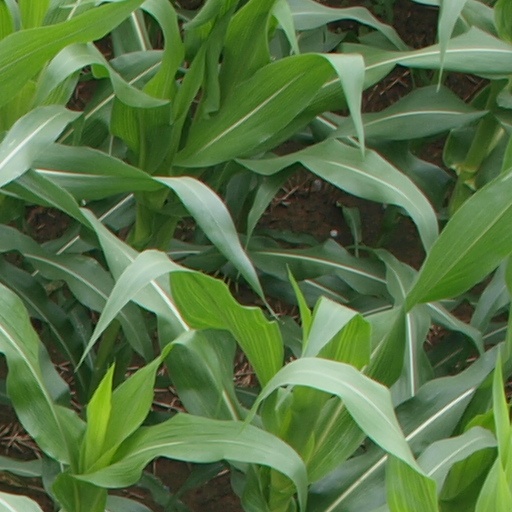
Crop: maize; corn